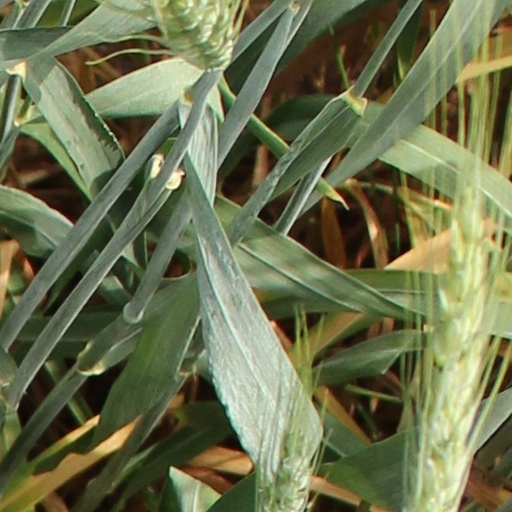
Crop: wheat